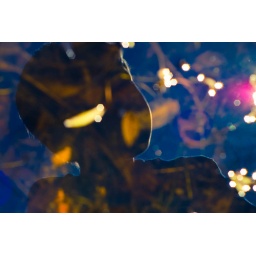
At the botanical gardens in Asheville, our son stared into the tadpole pond counting tadpoles, snails, fish, and water bugs.IMGP6821.jpg